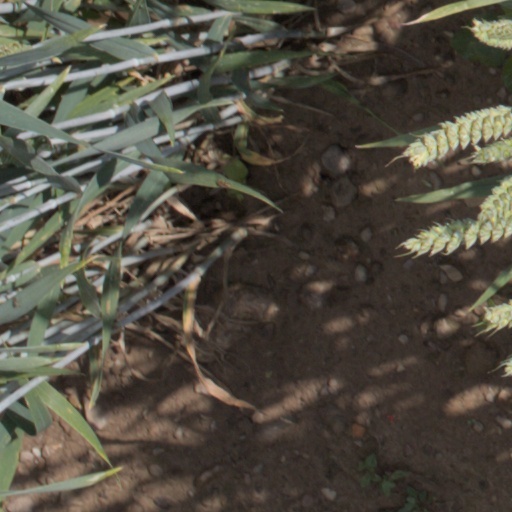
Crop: wheat